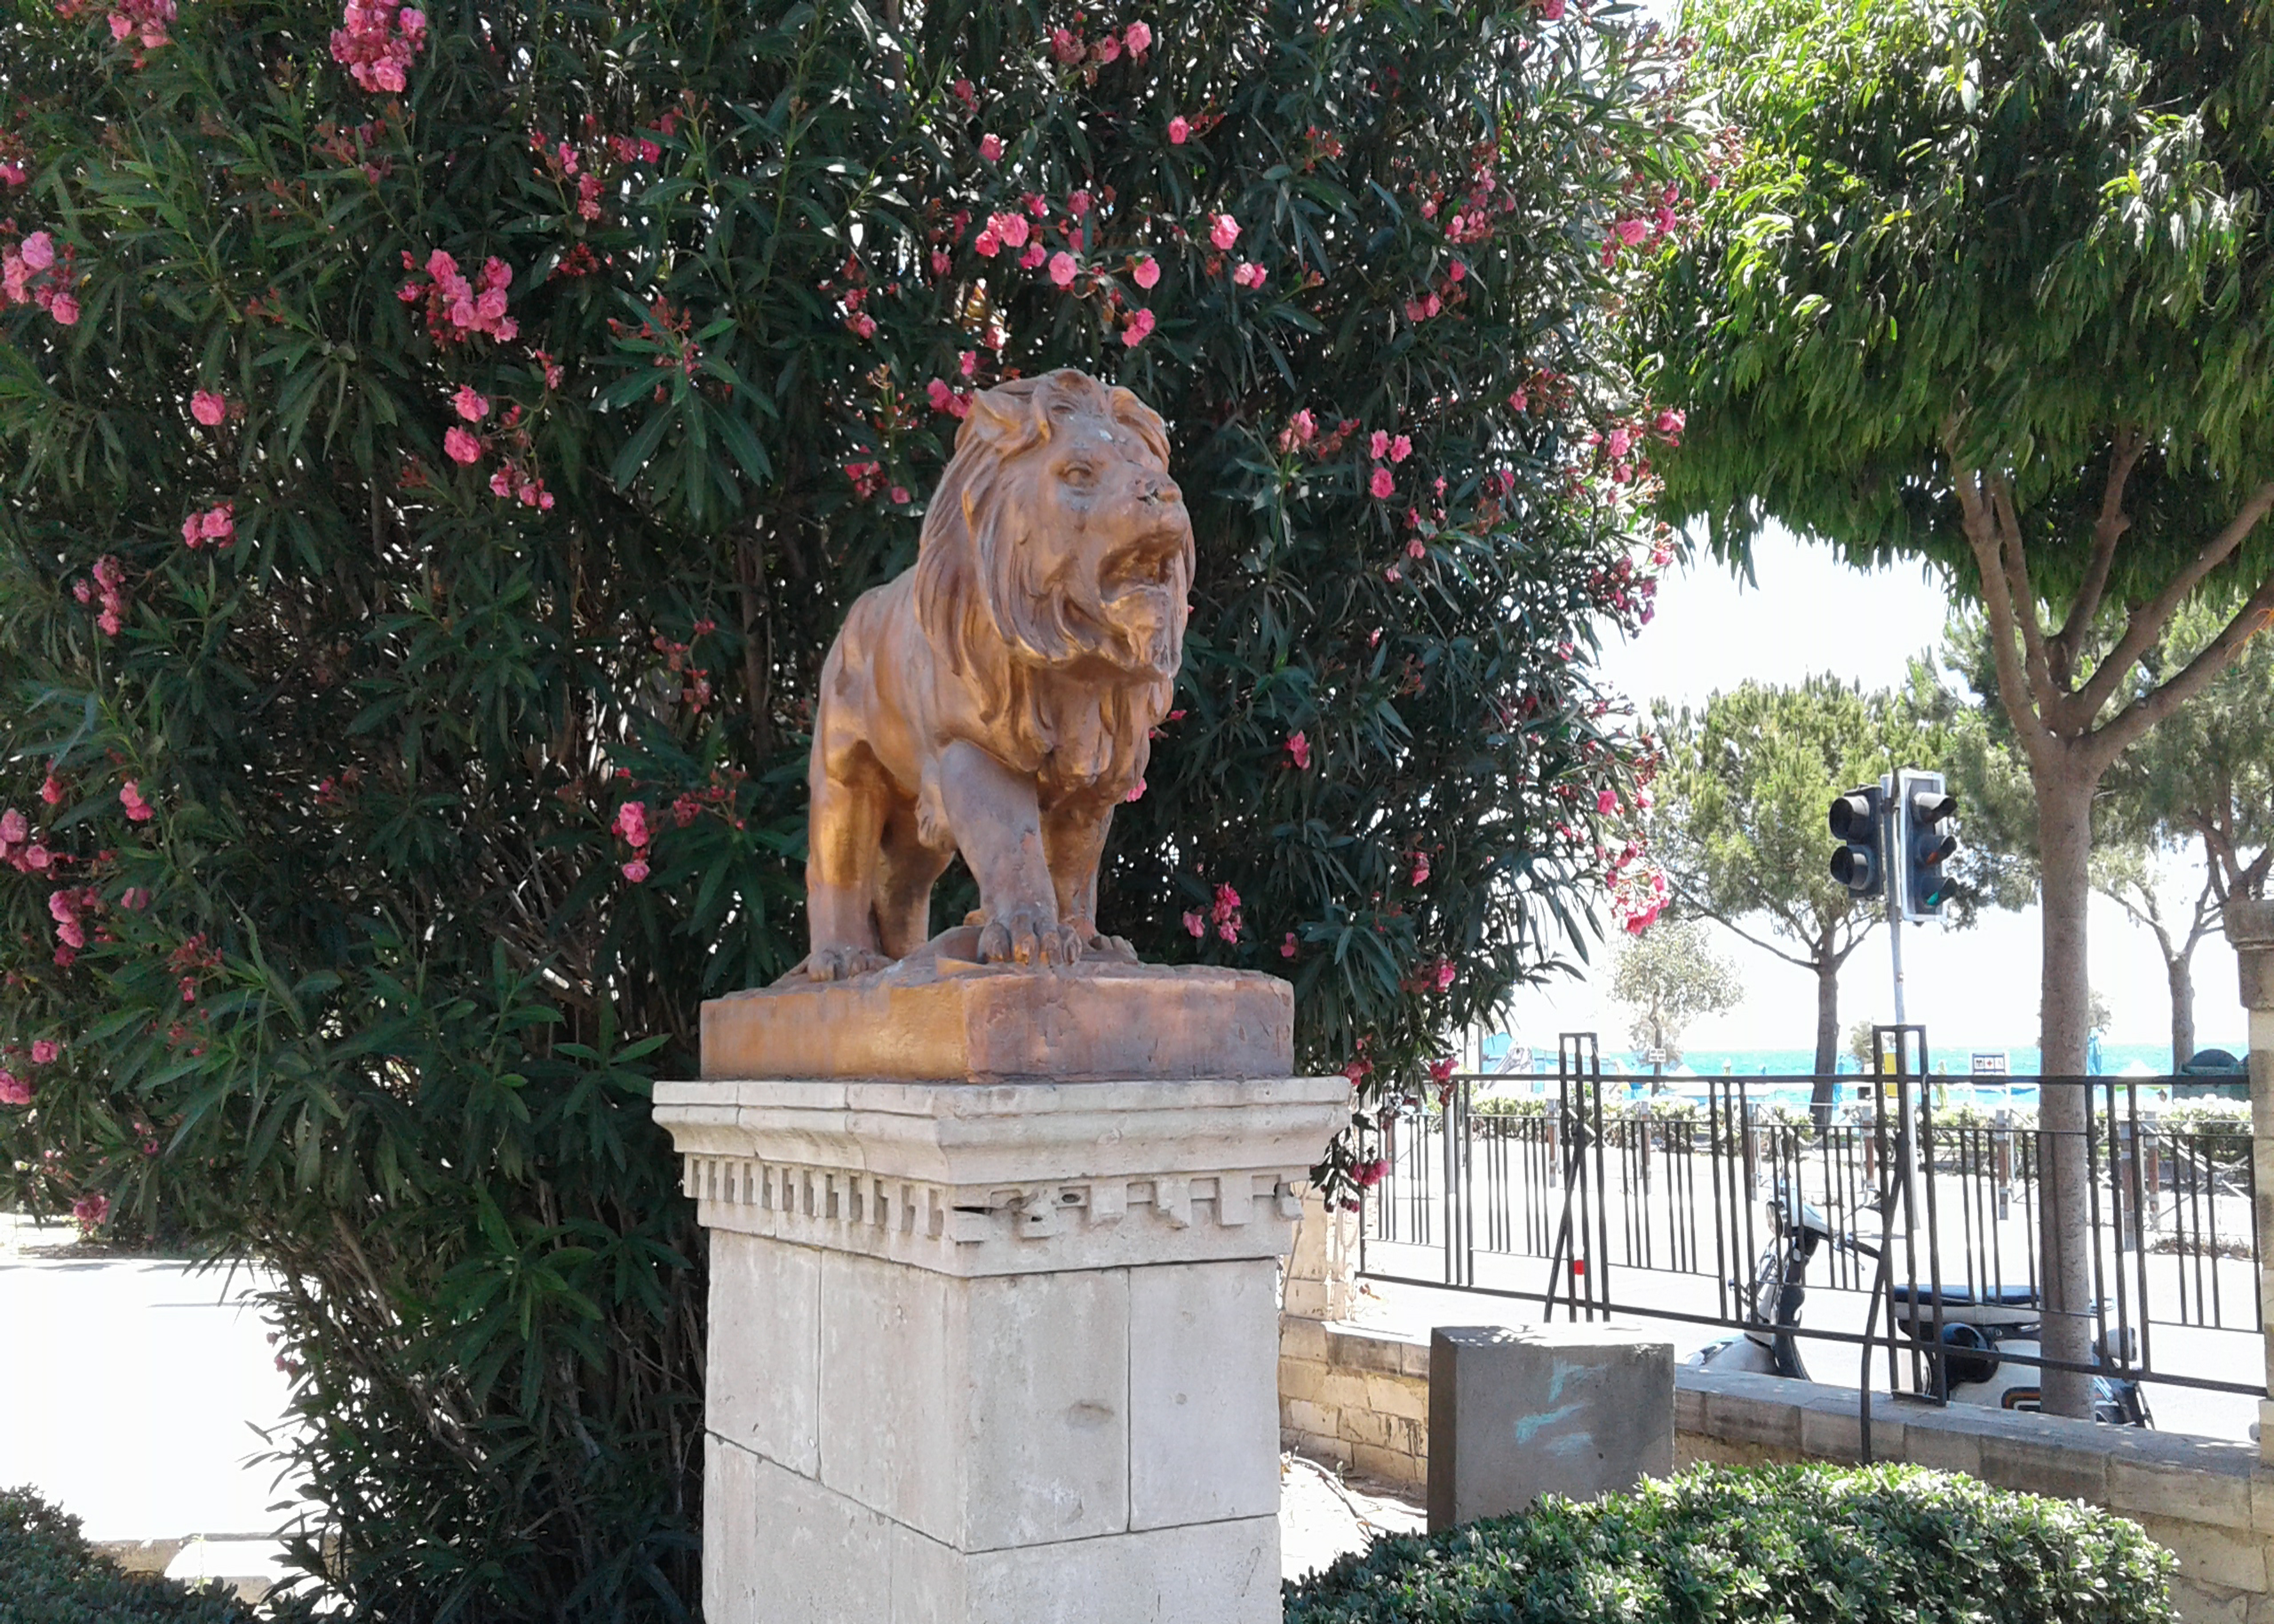
lion, statue, plant, pink, garden, flower, sculpture, big cats, art, tree, wall, building, carnivore, font, monument, classical sculpture, shrub, leisure, felidae, lawn ornament, masai lion, landscaping, city, carving, annual plant, rose, water feature, tourism, facade, stone carving, memorial, winter, grass, rose family, vacation